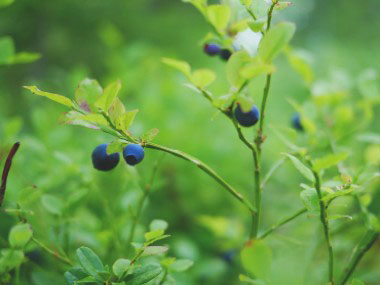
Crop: blueberry
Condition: healthy